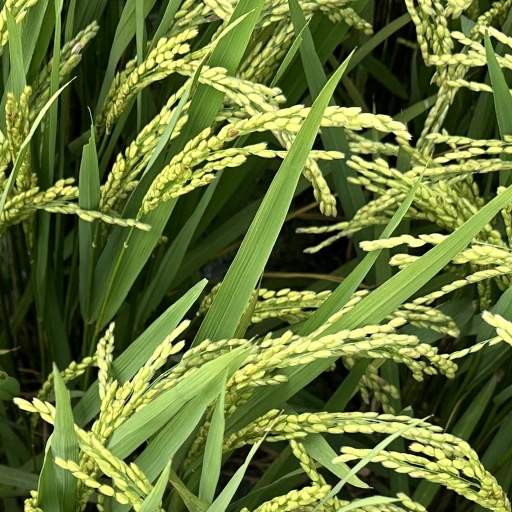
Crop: rice